James Reilly (Irish politician)

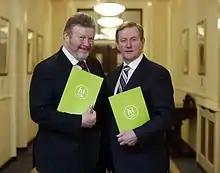
Minister Reilly with Taoiseach Enda Kenny in March 2013

In July 2012, Reilly was named on a debt defaulters' list as owing a debt of €1.9 million together with four others on foot of a judgment which had been registered in the High Court. The dispute was eventually settled with the nursing home at the centre of the dispute sold.